Ferrari Roma

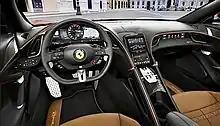
Roma dual cockpit interior

The interior is described by Ferrari as a "2+2" interior with a small backseat area. The dashboard features digital instrumentation (a 16.0-inch wrap-around touch screen) and a multi-function steering wheel (both shared with the SF90 Stradale) for the driver. The trim piece running through the center of the interior separates the driver and the passenger and is integrated into the dashboard. A centrally mounted 8.4-inch portrait touch screen controls most of the car's functions. A third horizontal touchscreen integrated into the passenger side dashboard is offered as an option. This display allows the passenger access to the HVAC, multimedia, and navigation controls and also allows them to view the performance metrics of the car. A newly designed key allows the driver to open the doors of the car with the push of a button near the flush door handles.